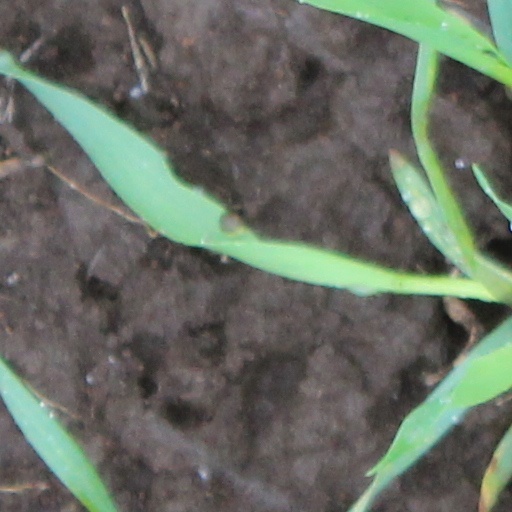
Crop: wheat